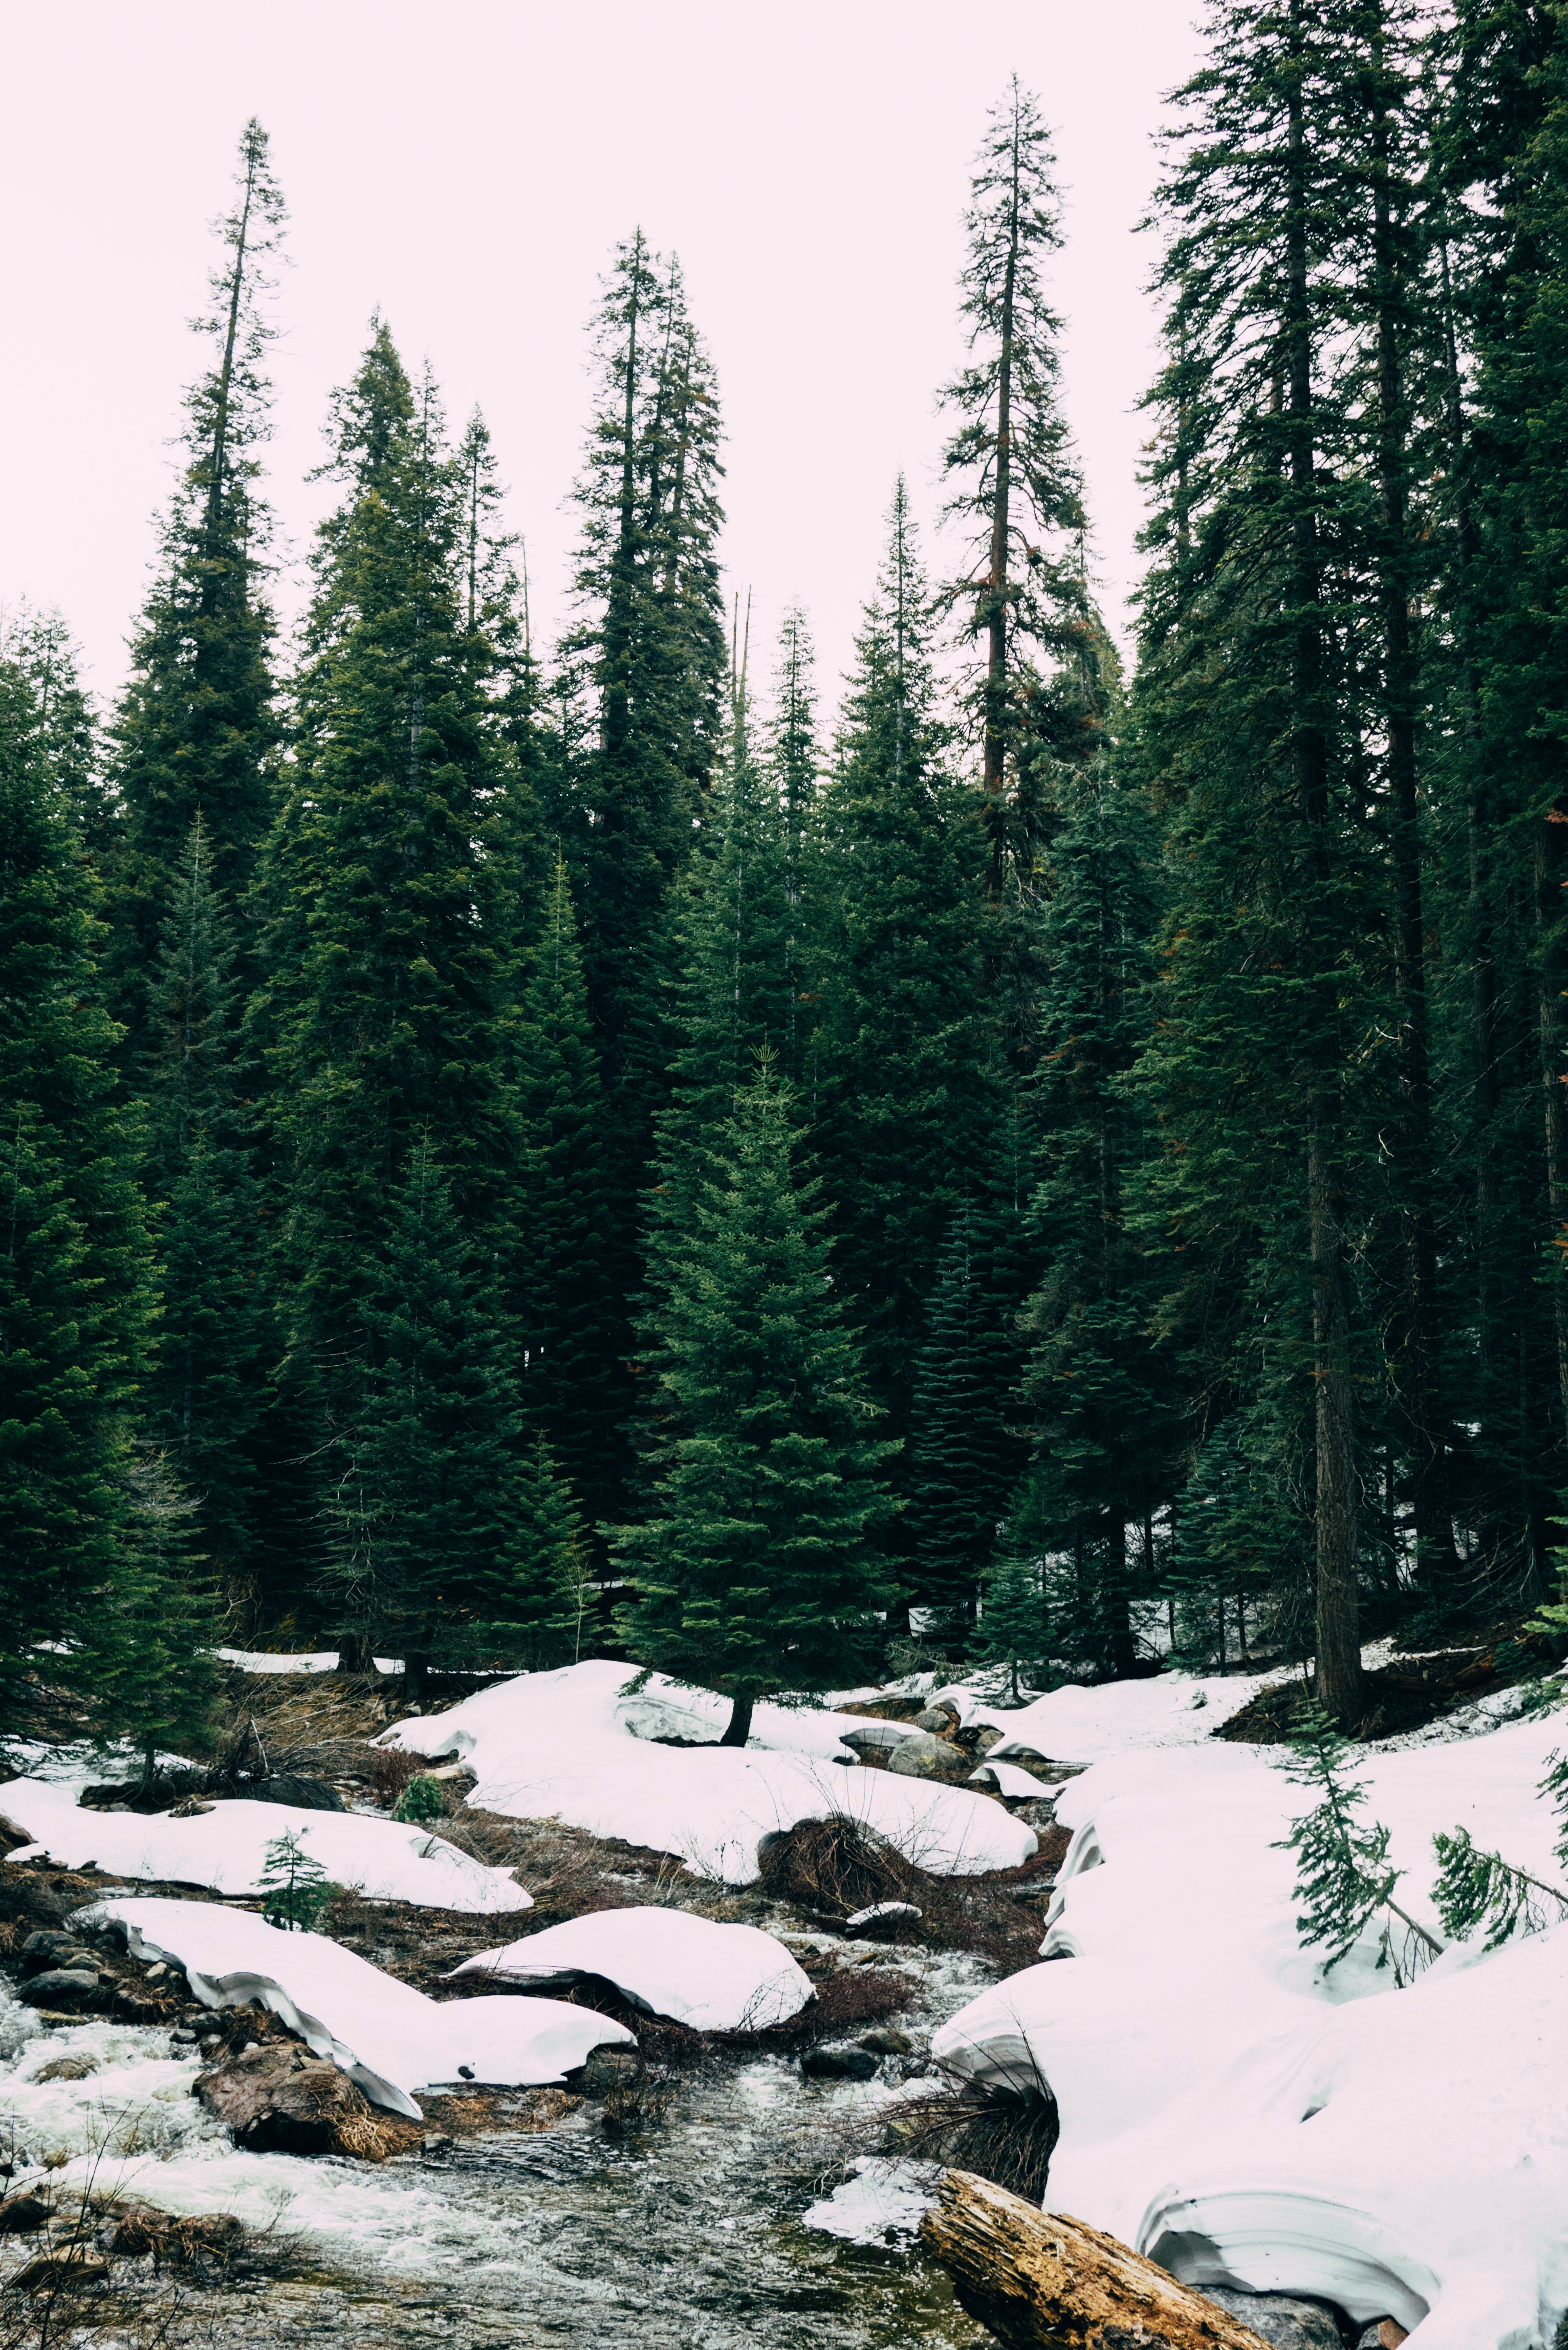
tree, nature, forest, wilderness, mountain, snow, winter, plant, stream, rapid, fir, season, conifer, spruce, woodland, habitat, larch, ecosystem, biome, natural environment, woody plant, temperate coniferous forest